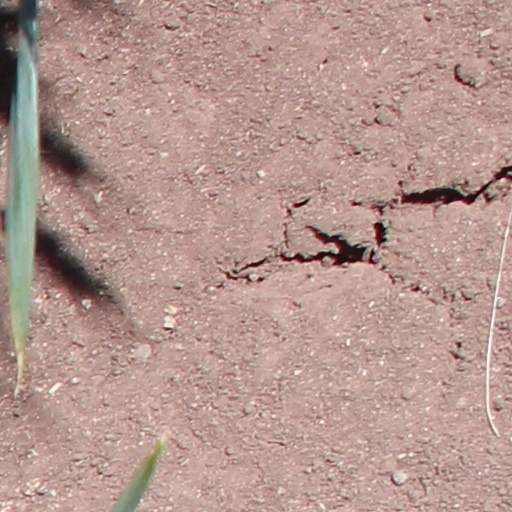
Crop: wheat